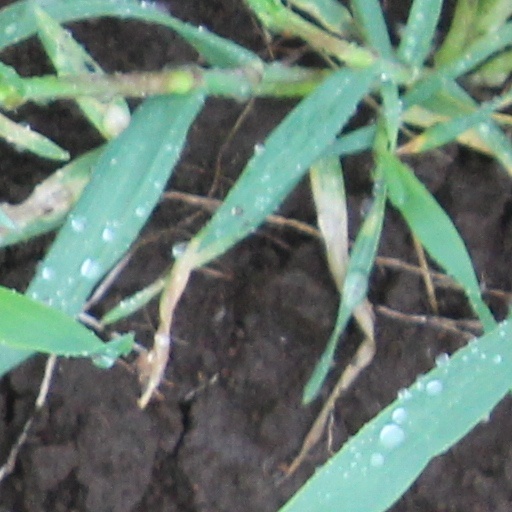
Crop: wheat